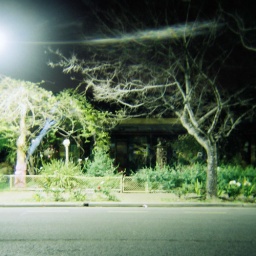
Hand held against my car window frame for 20 or so seconds.